Buthina Canaan Khoury

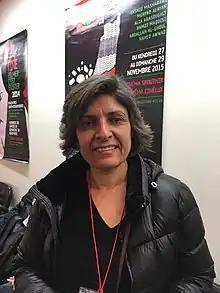
Buthina Canaan Khoury

Buthina Khoury is a Palestinian filmmaker who established Majd Production Company in Ramallah in 2000. The company's main objective is to produce documentaries about various crucial Palestinian issues, focusing on women's social and political problems. She has produced the following films: "Women in Struggle" (2004), "Maria's Grotto" (2007) and "Taste the Revolution" (2008).